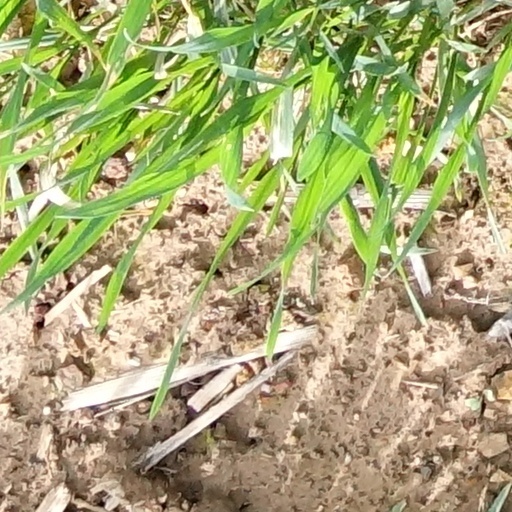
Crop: wheat